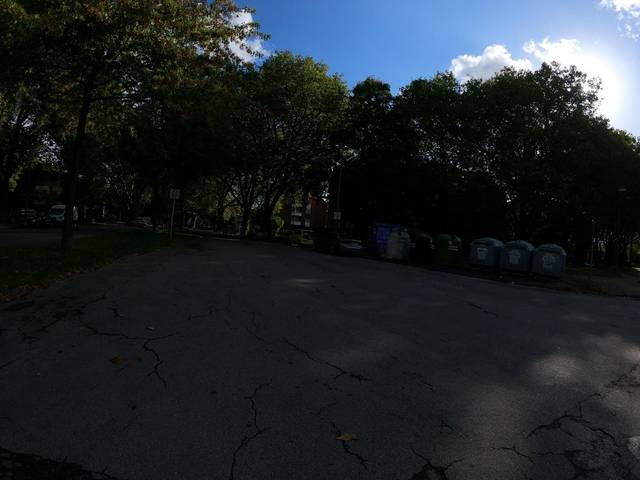
Region: Germany
Coordinates: 51.506, 7.079